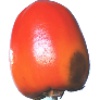
Label: kaki